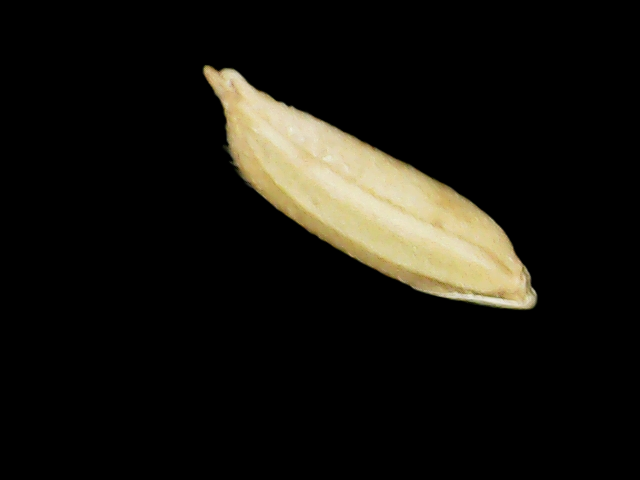
Rice variety: Binadhan12